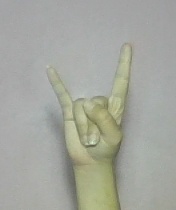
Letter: la